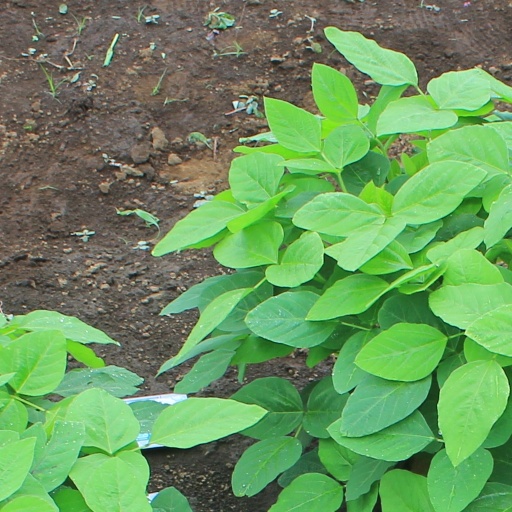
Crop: soybean